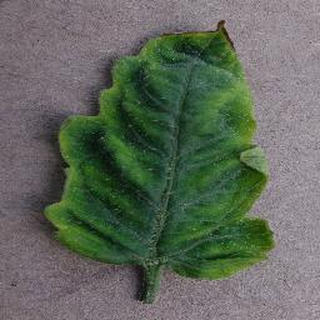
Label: tomato_yellow_leaf_curl_virus